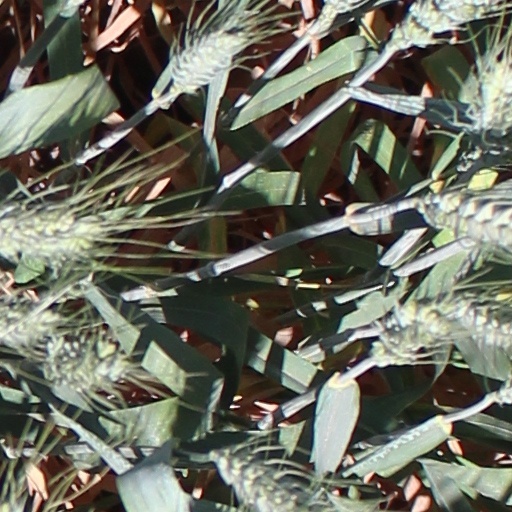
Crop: wheat